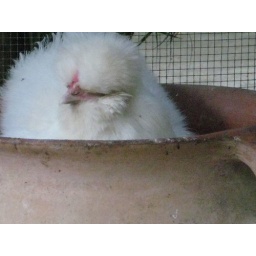
funny chicken in clay pot